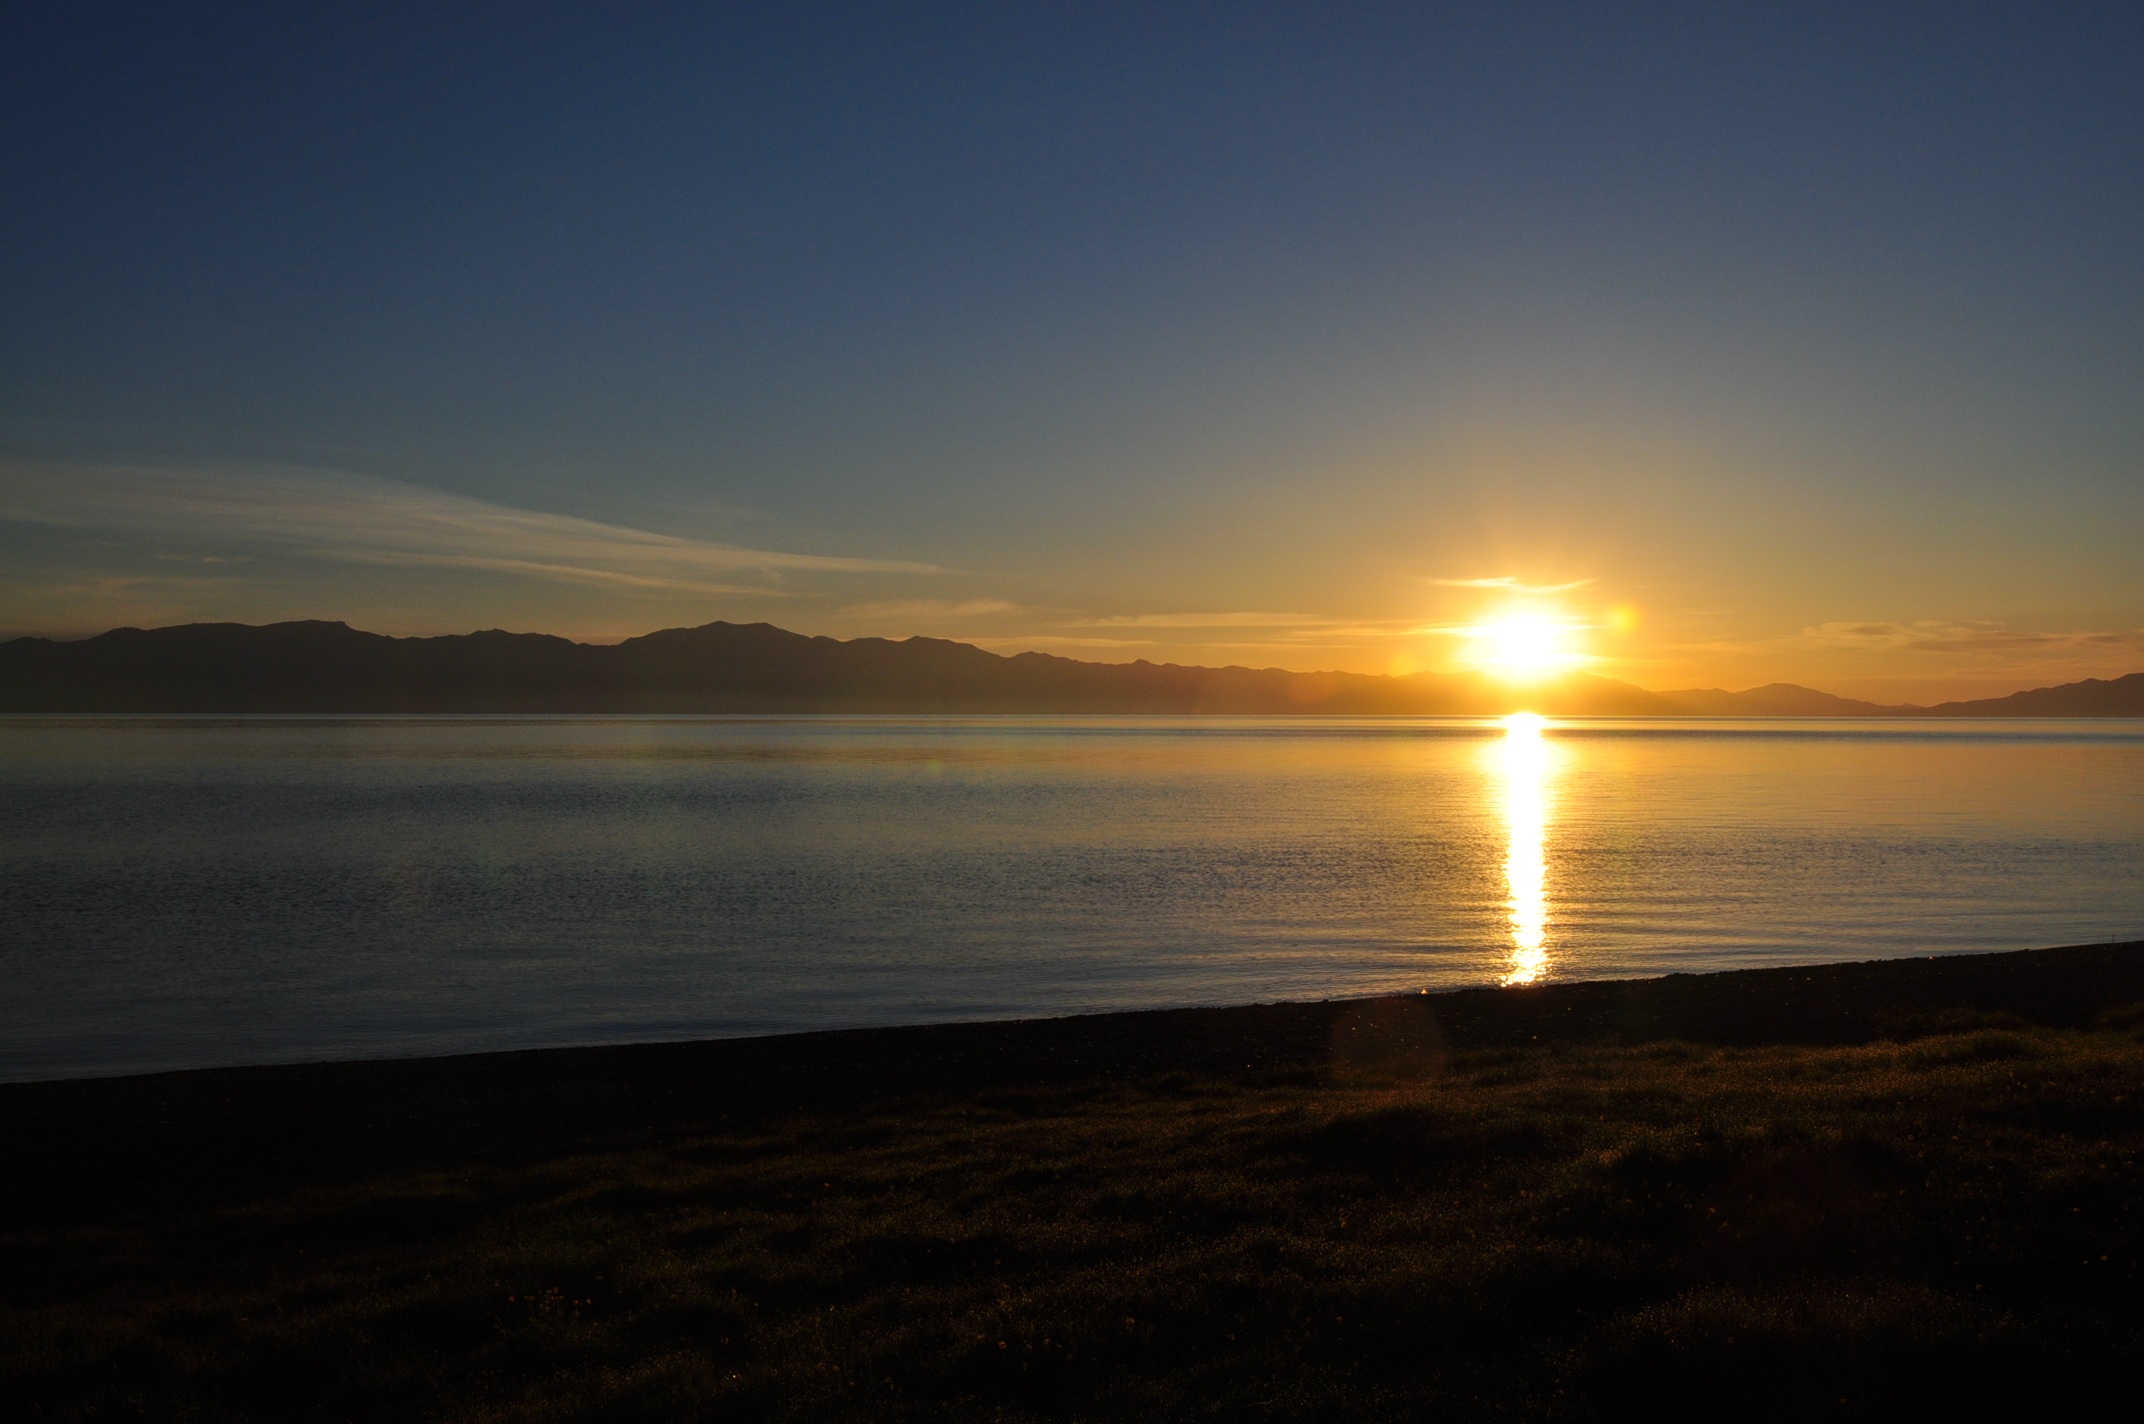
beach, sea, coast, ocean, horizon, sun, sunrise, sunset, sunlight, morning, shore, wave, dawn, dusk, evening, natural, body of water, lakefront, afterglow, sailimu lake